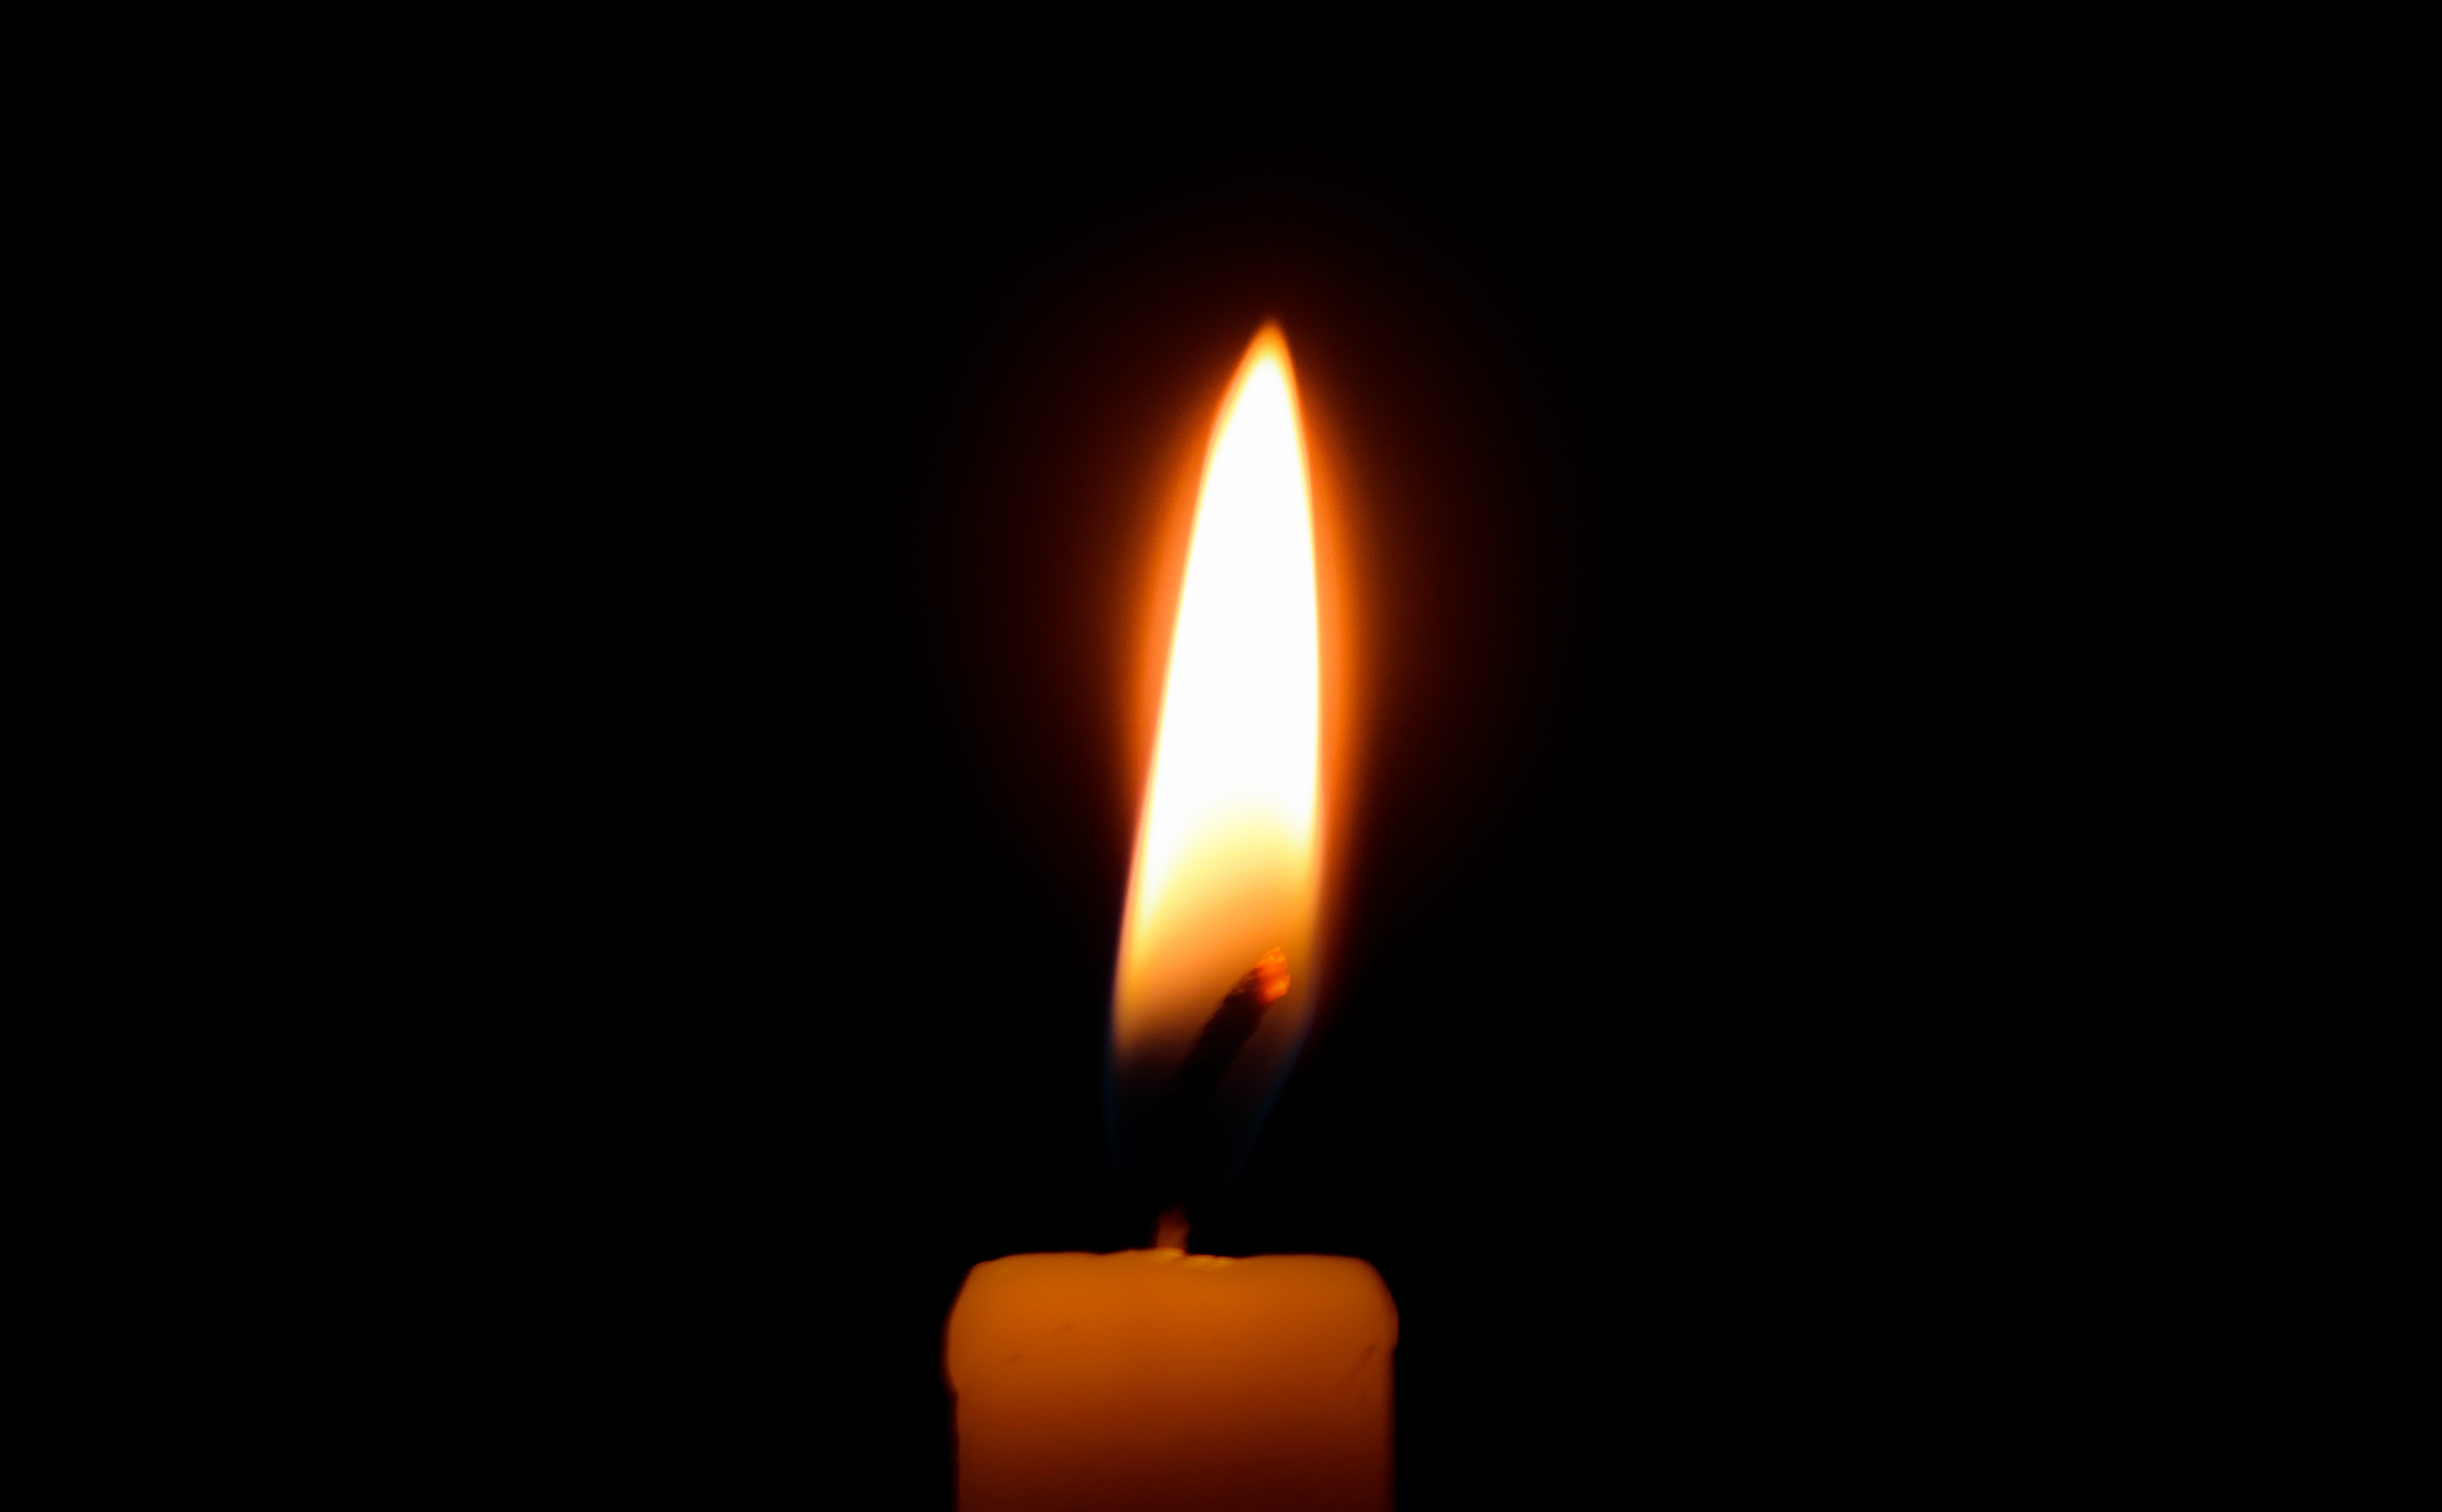
light, flame, fire, darkness, candle, lighting, candlelight, flameless candle